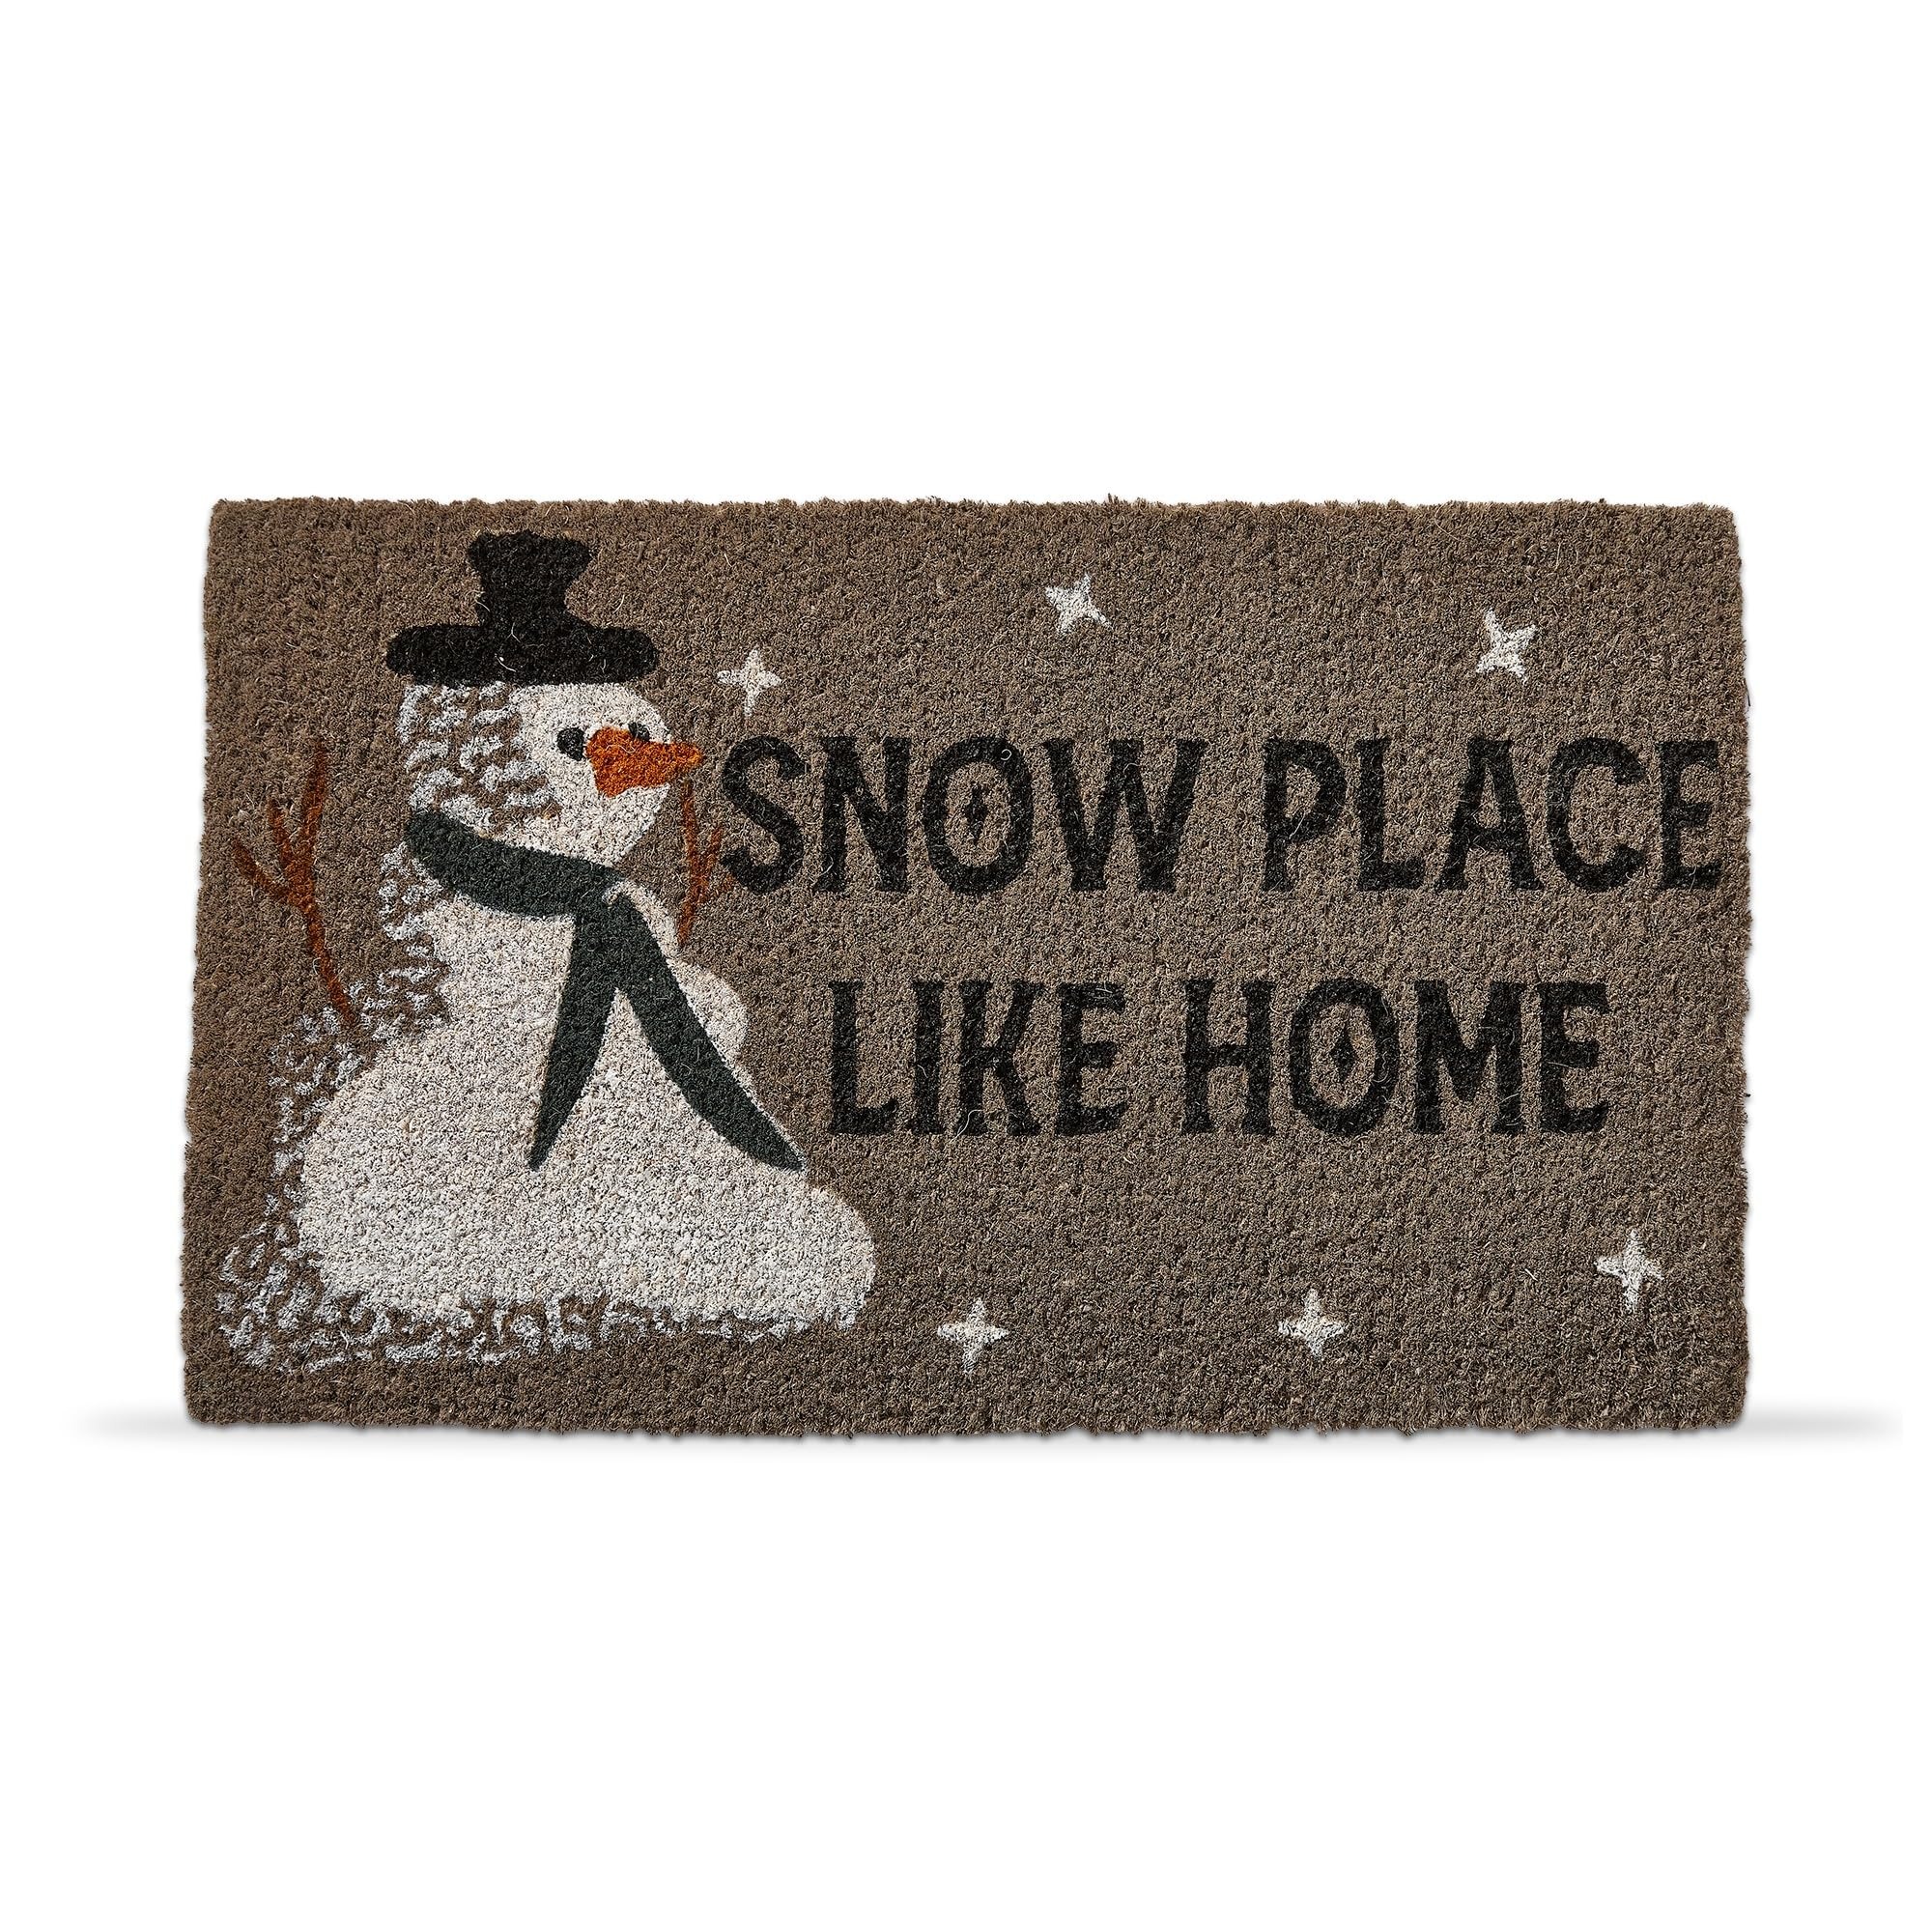
Item Name: tag 1'6" x 2'6" Snow Place Like Home Sentiment with Snowman Rectangle Indoor and Outdoor Coir Door Welcome Mat Grey Background 1'6X2'6" Blue
Bullet Point 1: QUALITY NATURAL MATERIALS : This doormat is made of coir - a natural, renewable material extracted from coconut husk which is easy to maintain. This ecofriendly production process creates fade resistant patterns such as this design.
Bullet Point 2: DURABLE, FUNCTIONAL, AND DESIGNED TO LAST: The strong coconut fibers are perfect for removing mud and dirt from your shoes and keeping your house clean
Bullet Point 3: PRODUCT DIMENSION: This indoor outdoor doormat decoration measures 30 x 18 inches and fits perfectly in any type of area in and outside your home. Decorative doormats are a fun and colorful entrance mat for your home. Pet friendly doormats
Bullet Point 4: PLACE IT ANYWHERE: Looks great and functions as indoor door mat for your laundry, garage or doorway. Outdoor by patio, porch, farmhouse, backyard or front door mat. Recommended to place under a protected area.
Bullet Point 5: CARE: Best maintained under protected area. Easily sweep or shake to clean when needed.
Product Description: There's snow place like home. This snow themed coir mat makes a stylish and eco-friendly statement at any doorstep for the holiday season. Use in a variety of spaces—from front porches, mudrooms, foyers, decks, and more! It's the perfect way to welcome guests. Coir is a natural, durable material made sustainably from coconut husks that is easy to care for. Doormats have an attached header card with handle that allows for easy display and convenient handling.
Value: 1.0
Unit: Count

Price: 27.99